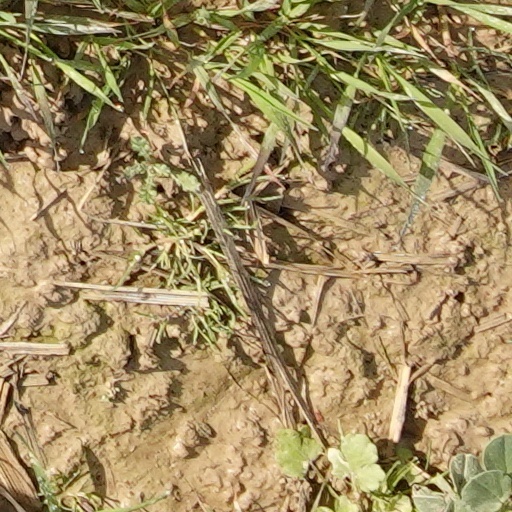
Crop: wheat